Select Bus Service

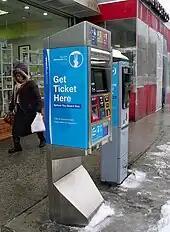
Ticketing machines used on B44 SBS route

The B82 Limited was converted to Select Bus Service in October 2018. The B82 SBS did not replace limited service between Bay 37th St and Coney Island. The B82 is the 3rd Brooklyn bus line (the MTA's 18th) to have Select Bus Service, and the only SBS line to run on weekdays only. Service on late nights and weekends is provided by the B82 local. The B82 SBS is based out of the East New York Depot.